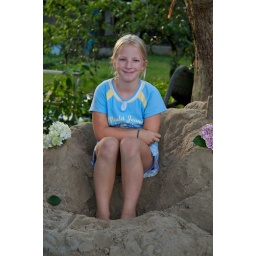
Natalie in her sand castle